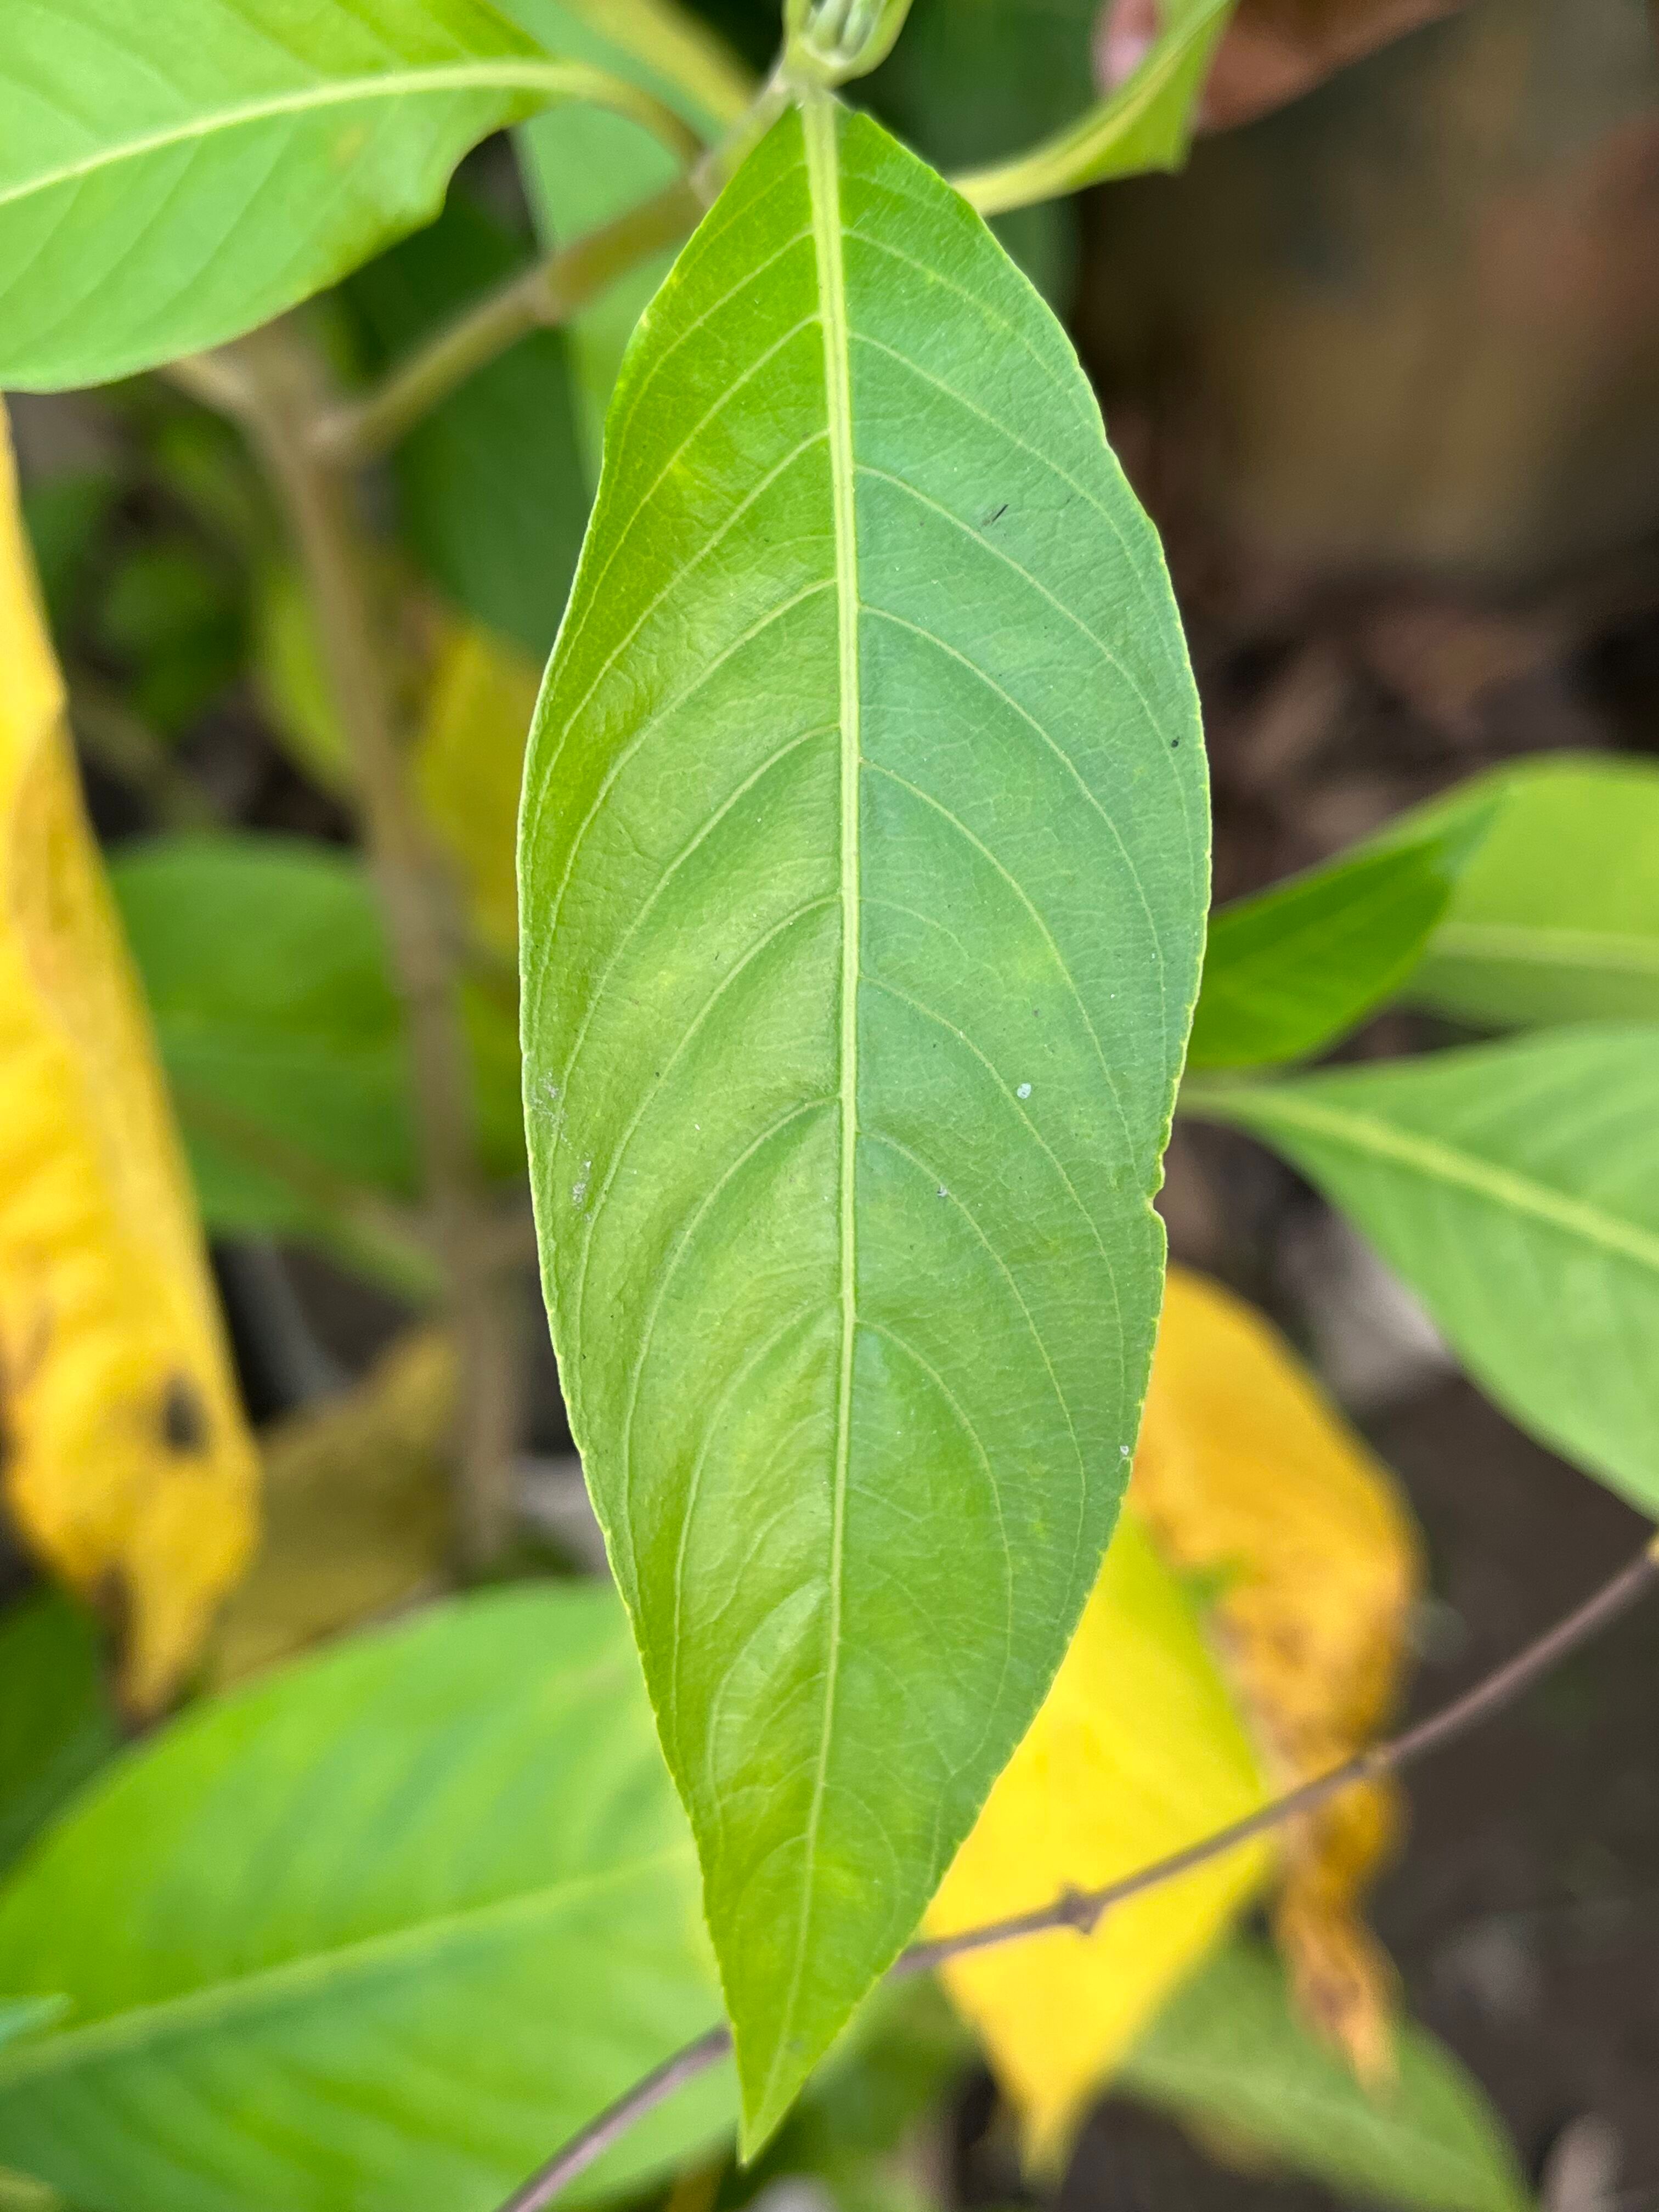
Plant species: justicia-adhatoda